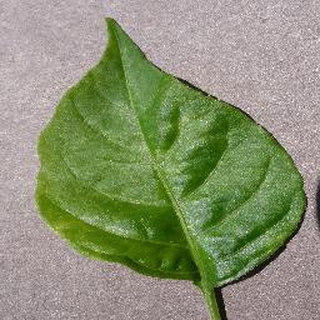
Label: healthy_bell_pepper